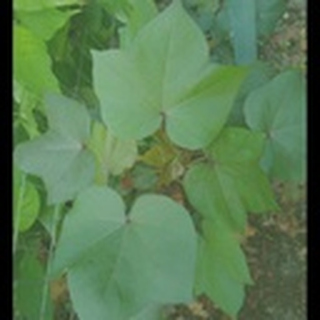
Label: healthy_cotton